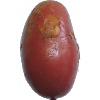
Label: Potato Red Washed 1